Diocletian

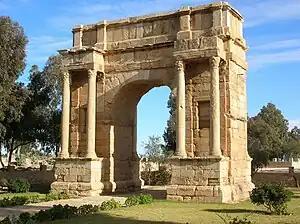
Triumphal arch of the Tetrarchy, Sbeitla, Tunisia

Maximian's campaigns were not proceeding as smoothly. The Bagaudae had been easily suppressed, but Carausius, the man he had put in charge of operations against Saxon and Frankish pirates on the Saxon Shore, had, according to literary sources, begun keeping the goods seized from the pirates for himself. Maximian issued a death warrant for his larcenous subordinate. Carausius fled the Continent, proclaimed himself emperor, and agitated Britain and northwestern Gaul into open revolt against Maximian and Diocletian.